Philippe Barbier

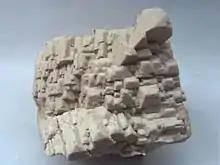
A sample of barbierite.

Barbier's contributions to mineralogy largely concern various feldspars, likely because they were plentiful and yet little was known about their atomic structure. He paid special attention to the establishment of clear designations between the class known as "k-feldspars" (so called because they are rich in potassium), and soda feldspars (rich in sodium). All k-feldspars have the same chemical makeup, but are different in crystal structure, making them polymorphs of one another. The same is true for all soda feldspars. This meant that before the establishment of atomic theory, it was very difficult to distinguish between these polymorphs. Barbier was in fact the first to publish on the noticeable differences between two of these polymorphs, known as orthoclase and microcline, which eventually led to an understanding that each class of feldspar possessed unique orthoclase and microcline minerals, one of which he discovered for the very first time in Rhone, France. When the US Department of the Interior published their geological survey in 1912, they recommended that this new form of monoclinic soda feldspar should henceforth be called "barbierite".